Vernawahlshausen station

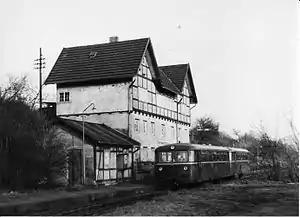
Vernawahlshausen station with Uerdingen railbus,

Vernawahlshausen is a railway station located just outside Vernawahlshausen, Germany. The station is located on the Oberweserbahn and the train services are operated by NordWestBahn.